Bernardino delle Croci

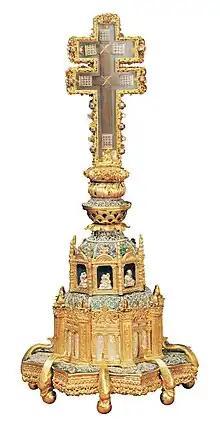
Bernardino delle Croci, Reliquary of the Holy Cross, 1474–1484, Old Cathedral, Brescia

On 4 August 1521, the Observant Friars Minor of the San Giuseppe monastery granted him permission to build a chapel at his own expense in their church. The ninth location along the left aisle of the church, first dedicated to San Bernardo and then to San Guglielmo became the burial crypt of the delle Croci family.